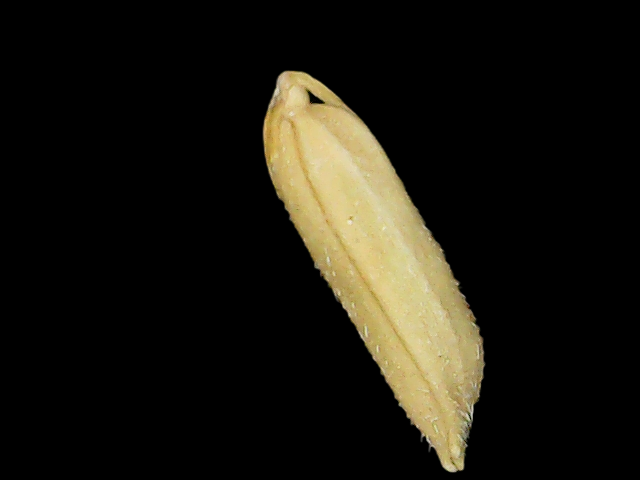
Rice variety: Binadhan19